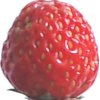
Label: strawberry